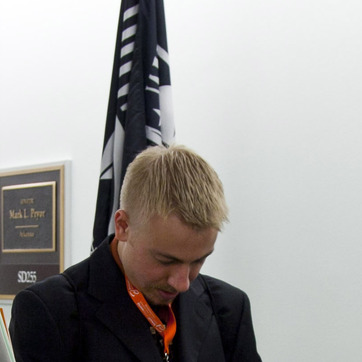
Material: hair